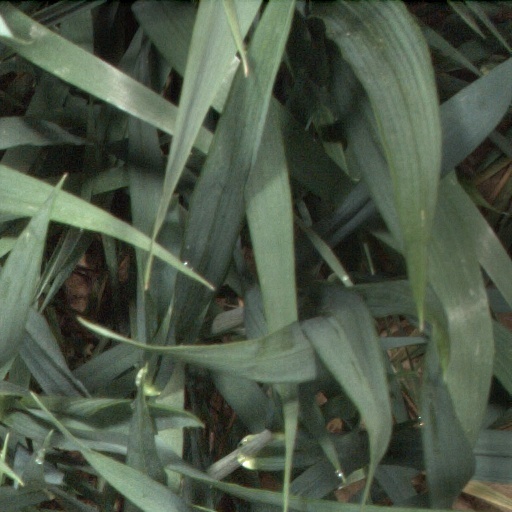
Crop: wheat